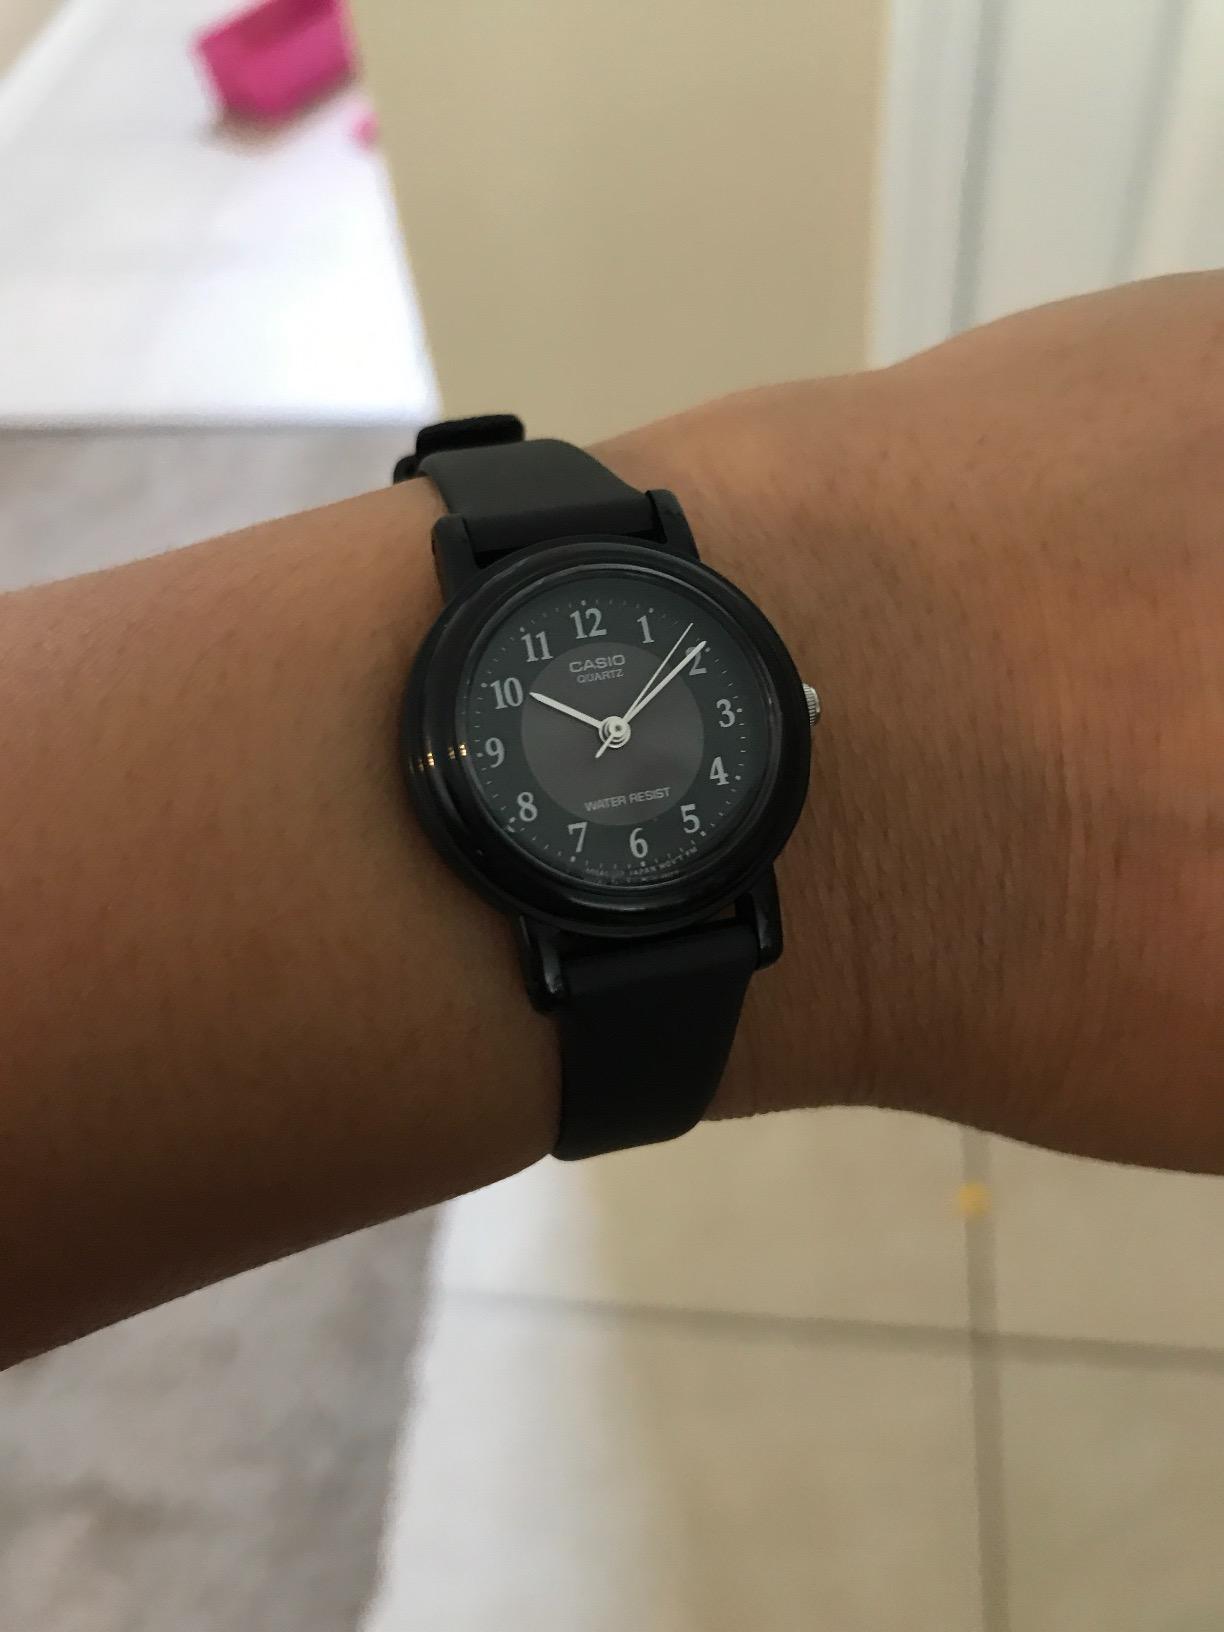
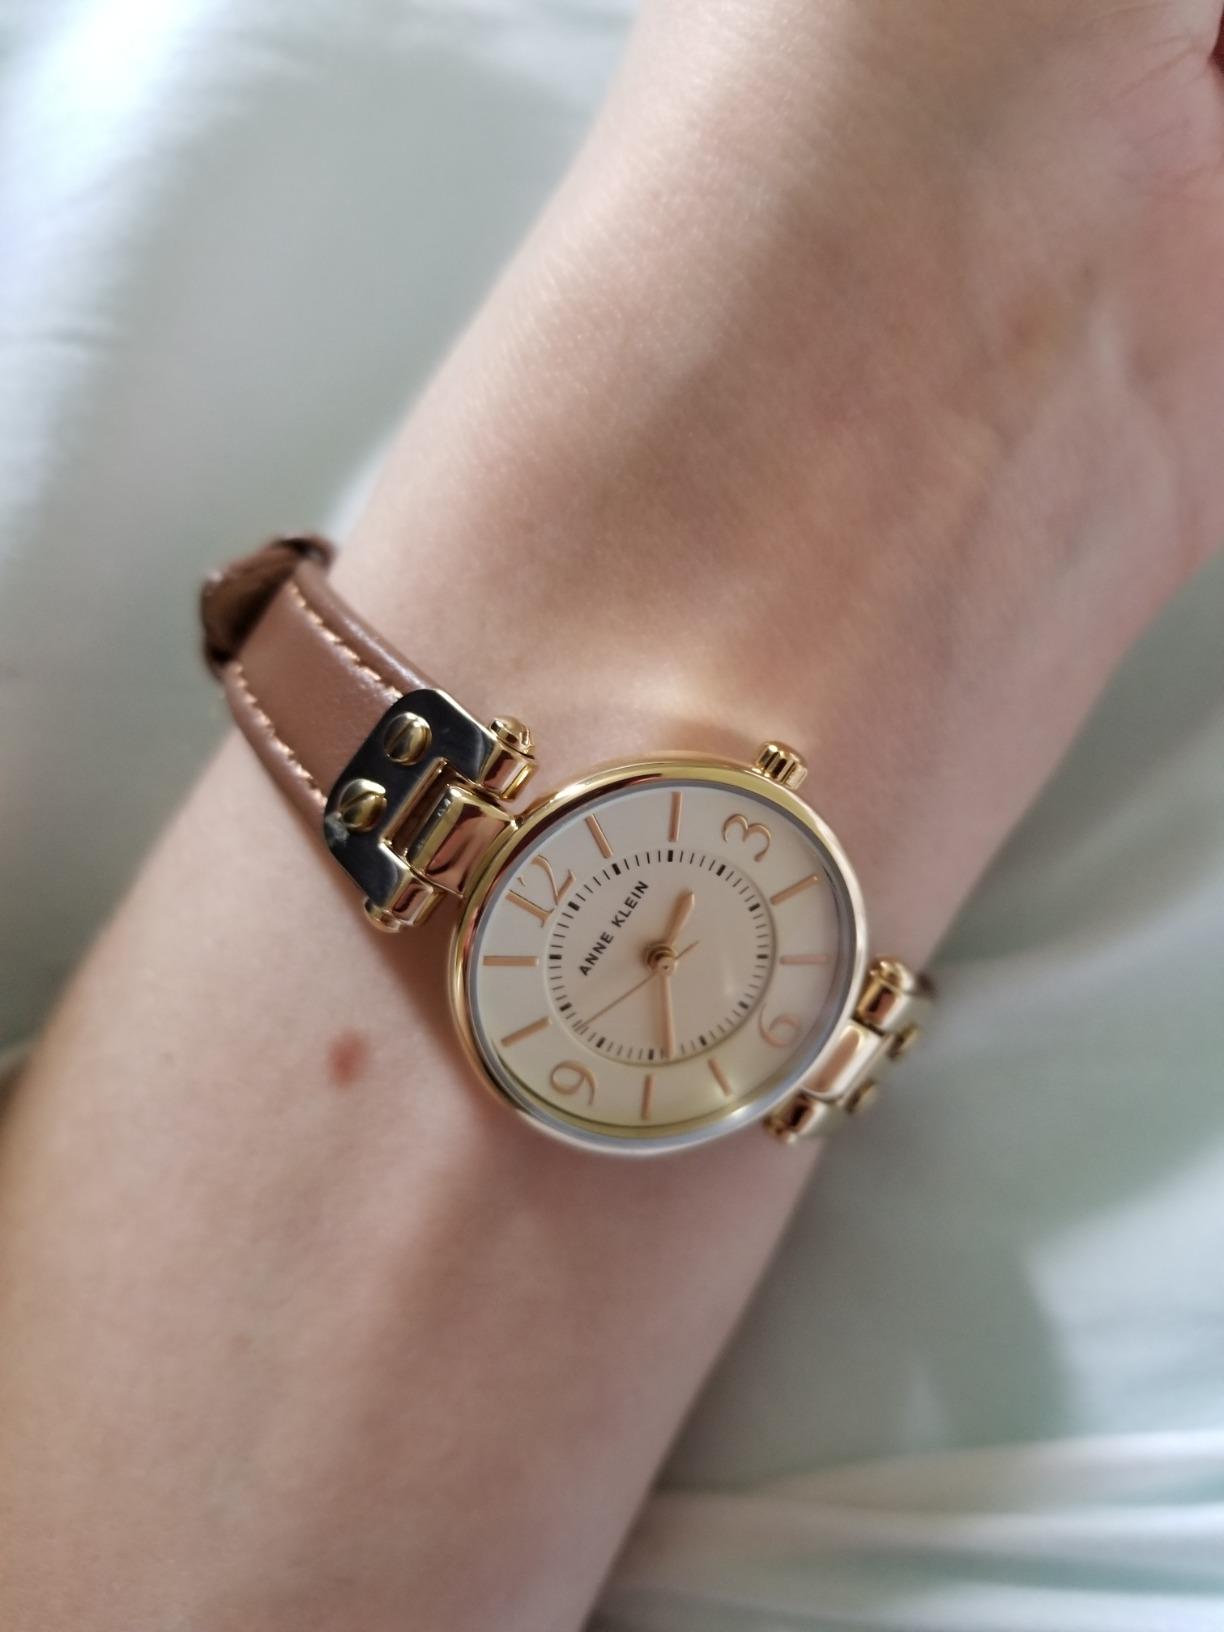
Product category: accessories_watch
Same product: no